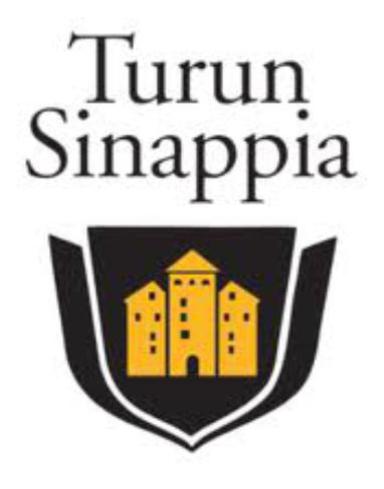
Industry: Food